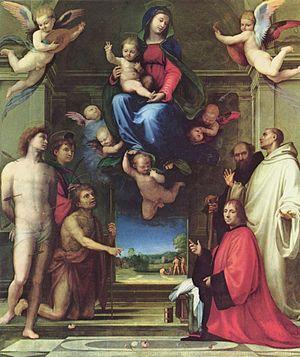
La cathédrale Saint-Jean de Besançon recèle au total 35 toiles classées monuments historiques au sein même de l'édifice, dont des chefs-d'œuvre des artistes Fra Bartolomeo, Jean-François de Troy, Charles-Joseph Natoire ou encore Charles André van Loo. La majorité des œuvres fut exécutée au cours du XVIIᵉ siècle, bien que certaines aient été réalisées aux XVIIIᵉ et XIXᵉ siècles. Les plus grandes toiles sont accrochées dans l'abside du Saint-Suaire ainsi que dans la chapelle dite du Sacré-Cœur, mais d'autres œuvres sont également entreposées dans des salles non-ouvertes à la visite, rendant impossible leur contemplation. Actuellement, la cathédrale Saint-Jean est, à Besançon, l'édifice qui conserve le plus grand nombre de toiles après le musée des beaux-arts et d'archéologie et loin devant l'église Sainte-Madeleine ou encore l'observatoire de la ville.